Porch

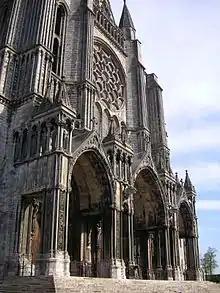
Southern façade of the Chartres Cathedral, which features both Romanesque and High Gothic architectural styles

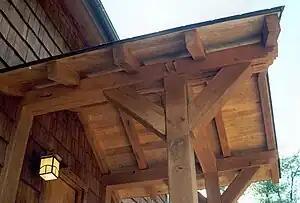
Detail of a porch in a modern timber-framed house

A porch is a room or gallery located in front of an entrance to a building. A porch is placed in front of the façade of a building it commands, and forms a low front. Alternatively, it may be a vestibule (a small room leading into a larger space) or a projecting building that houses the entrance door of a building.